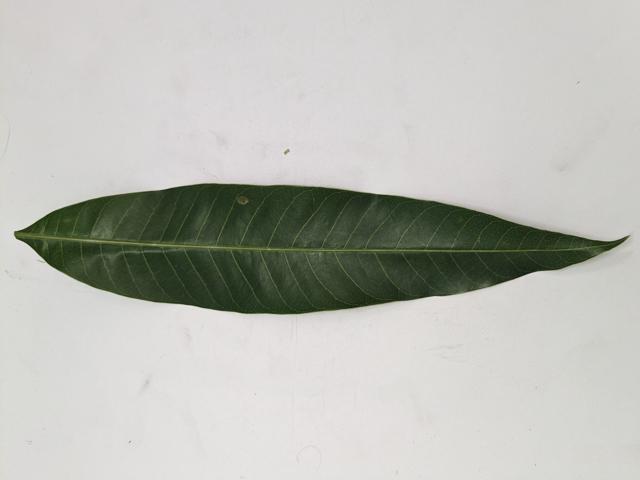
Mango leaf variety: Chaunsa